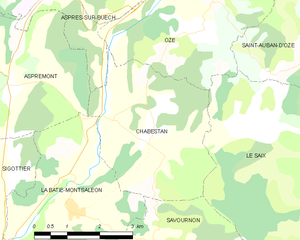
Carte des communes françaises: Chabestan